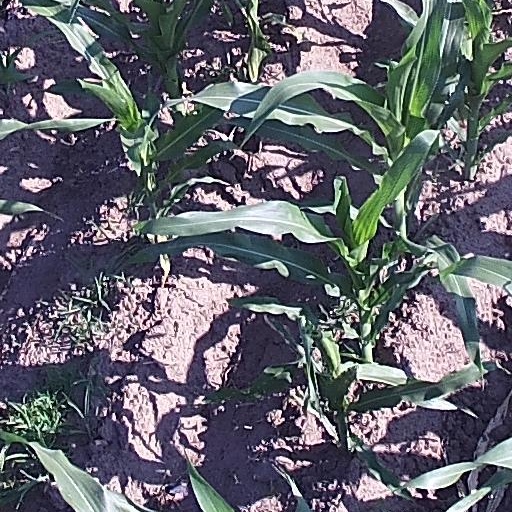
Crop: maize; corn